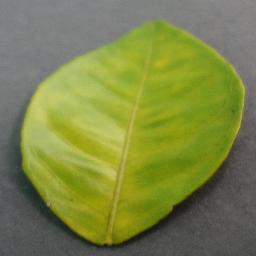
Label: Orange___Haunglongbing_(Citrus_greening)